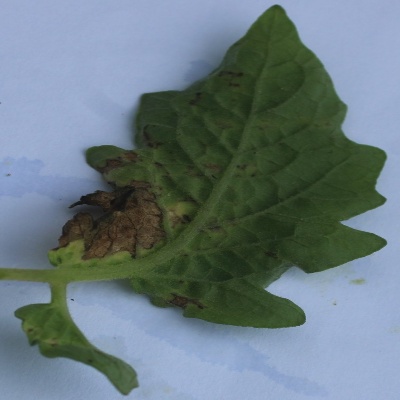
Crop: Tomato
Condition: leaf blight